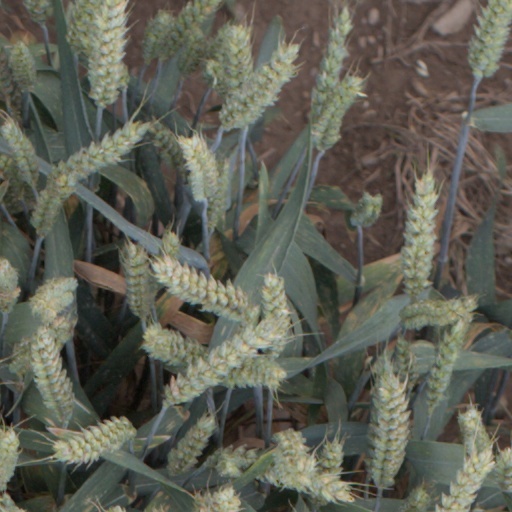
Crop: wheat